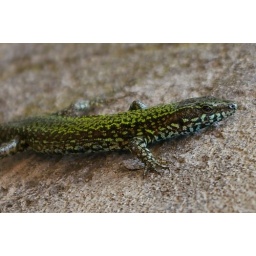
Lizard spotted on a wall in Barga, Tuscany.